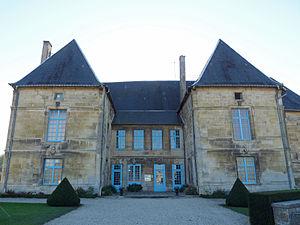
Bar-le-Duc